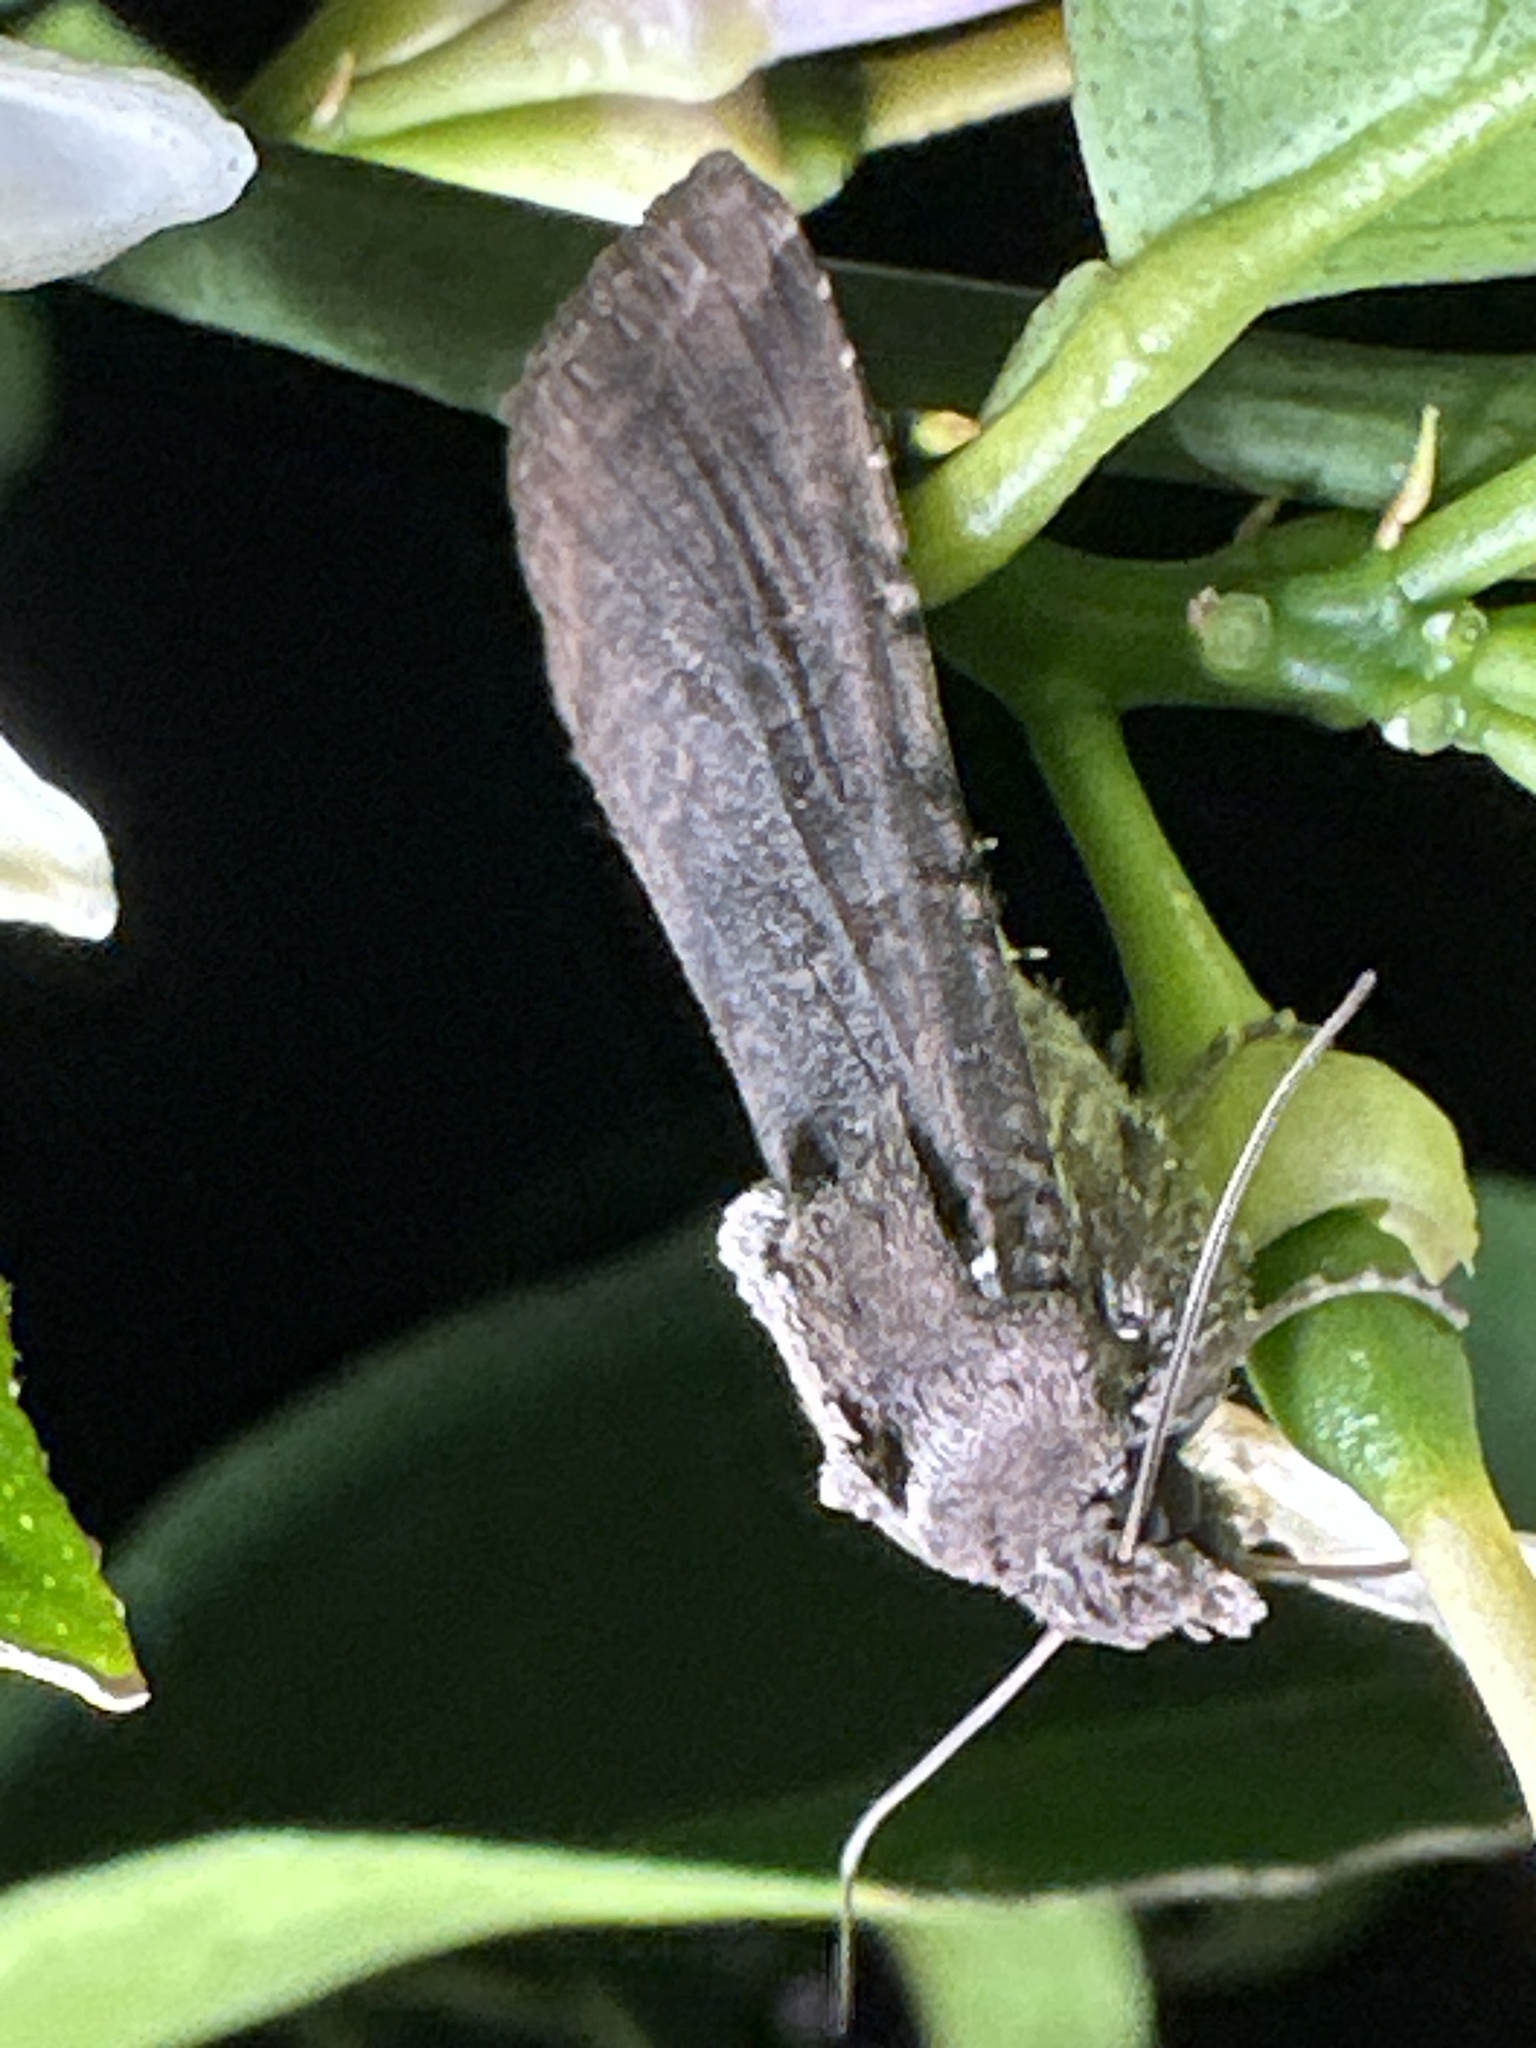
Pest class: cutworms